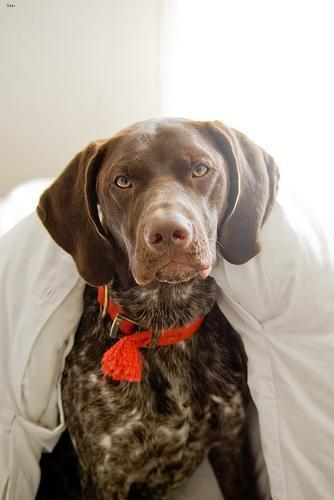
german shorthaired